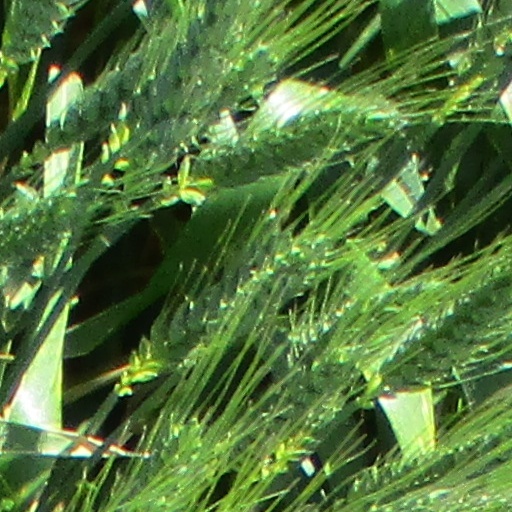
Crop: wheat